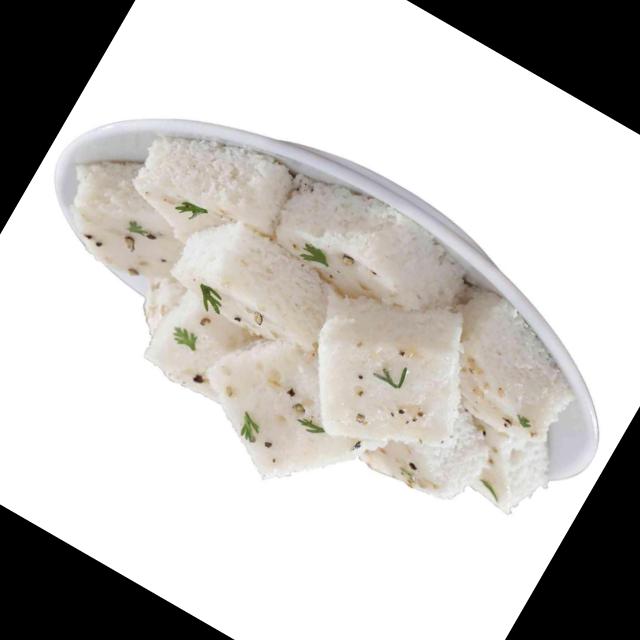
Dish: dhokla